Ante Roguljić

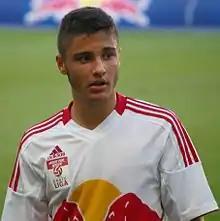
Roguljić with Liefering in 2013

Ante Roguljić (born 11 March 1996) is a Croatian professional footballer who plays as a midfielder for Nemzeti Bajnokság I club Diósgyőri VTK.